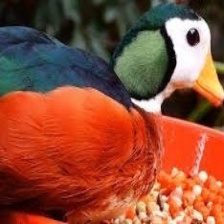
Species: AFRICAN PYGMY GOOSE
Scientific name: NETTAPUS AURITUS
ImageNet parent category: goose